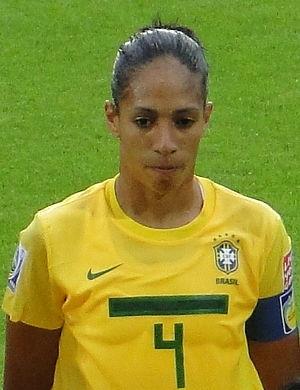
Aline Pellegrino ou Aline, née le 6 juillet 1982 à São Paulo au Brésil, est une joueuse brésilienne de football évoluant au poste de défenseur.